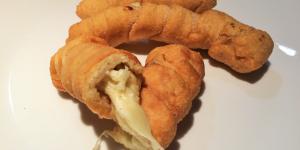
tequenos sin gluten